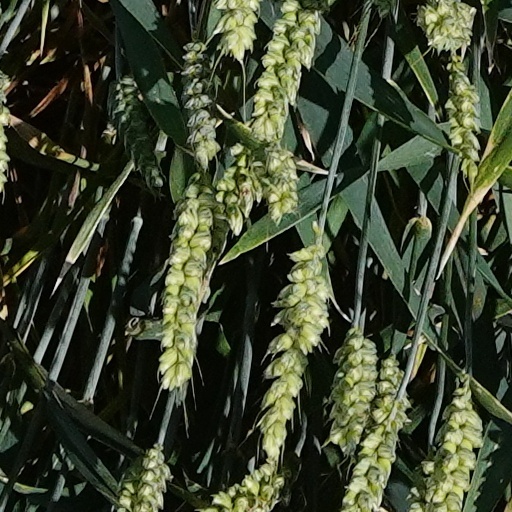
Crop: wheat